Describe the emotion expressed in this image:  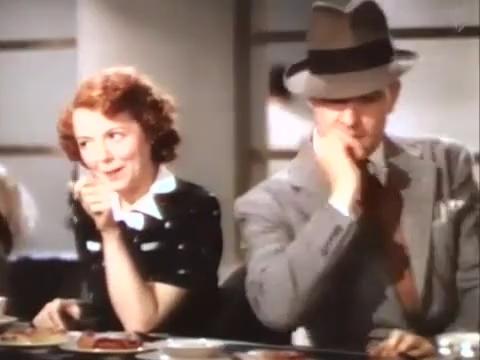
This person displays Pain, valence and arousal with low intensity.